Maconge

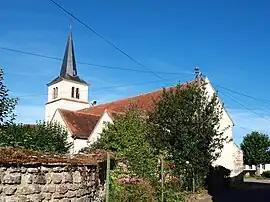
The church in Maconge

Maconge is a commune in the Côte-d'Or department in eastern France.